R. T. Rybak

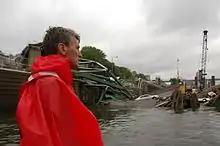
Rybak at the site of the bridge collapse

In August 2007, after the collapse of the I-35W Mississippi River bridge, Rybak asked Governor Tim Pawlenty and Minnesota state officials to implement its replacement, ensuring that the new bridge would be capable of handling mass transit. Rybak pushed to ensure that future needs and policy considerations would not be ignored in the rush to build a replacement. The resulting plan accommodated a light rail line. Rybak said, "we [the city] have a vision that we believe will be for a bridge that will serve us for many years to come." His role also involved authorizing municipal consent of the final bridge replacement.